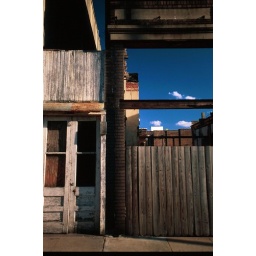
A Defunct door seems to open to the sky in a deserted downtown area in Mississippi